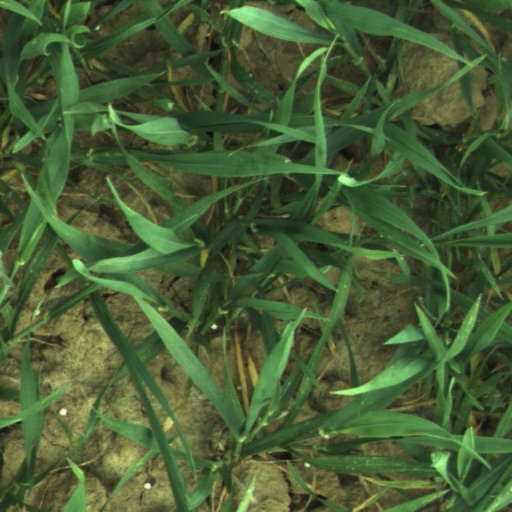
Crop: wheat